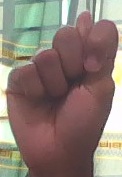
ASL sign: T